The Waterloo Banquet (painting)

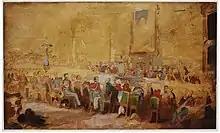
1836 Oil sketch of "The Waterloo Banquet 1836" by Salter

Still on display at Apsley House, the 'plateau' or centrepiece on the table is over a metre wide and over eight metres long. It was a present from the government of Portugal and was made from silver that came from melting down coins. The silver and gilt metalwork was designed by Domingos Sequeira and shows the victories of the Napoleonic wars. Salter also included the two massive candelabra presented by Alexander I of Russia (atop the centrepiece at either end), the Waterloo Shield presented by the City of London (far left) and other artworks presented to the Duke such as a copy of Anthony van Dyck's "Charles I on Horseback with Monsieur de St Antoine" (behind him) and Velazquez's "The Waterseller of Seville" (between "Charles" and the group of women).